Bill Speer

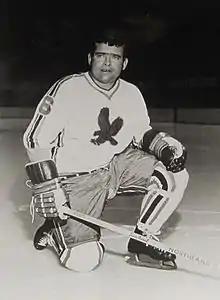
Speer with the Salt Lake Golden Eagles, 1969–70

Francis William Speer (March 20, 1942 – March 12, 1989) was a Canadian professional ice hockey player. He played in the National Hockey League and World Hockey Association between 1967 and 1974. He won the Stanley Cup with the Boston Bruins in 1970.